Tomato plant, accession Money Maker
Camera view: vertical (180 deg); turntable rotation: 30 degrees
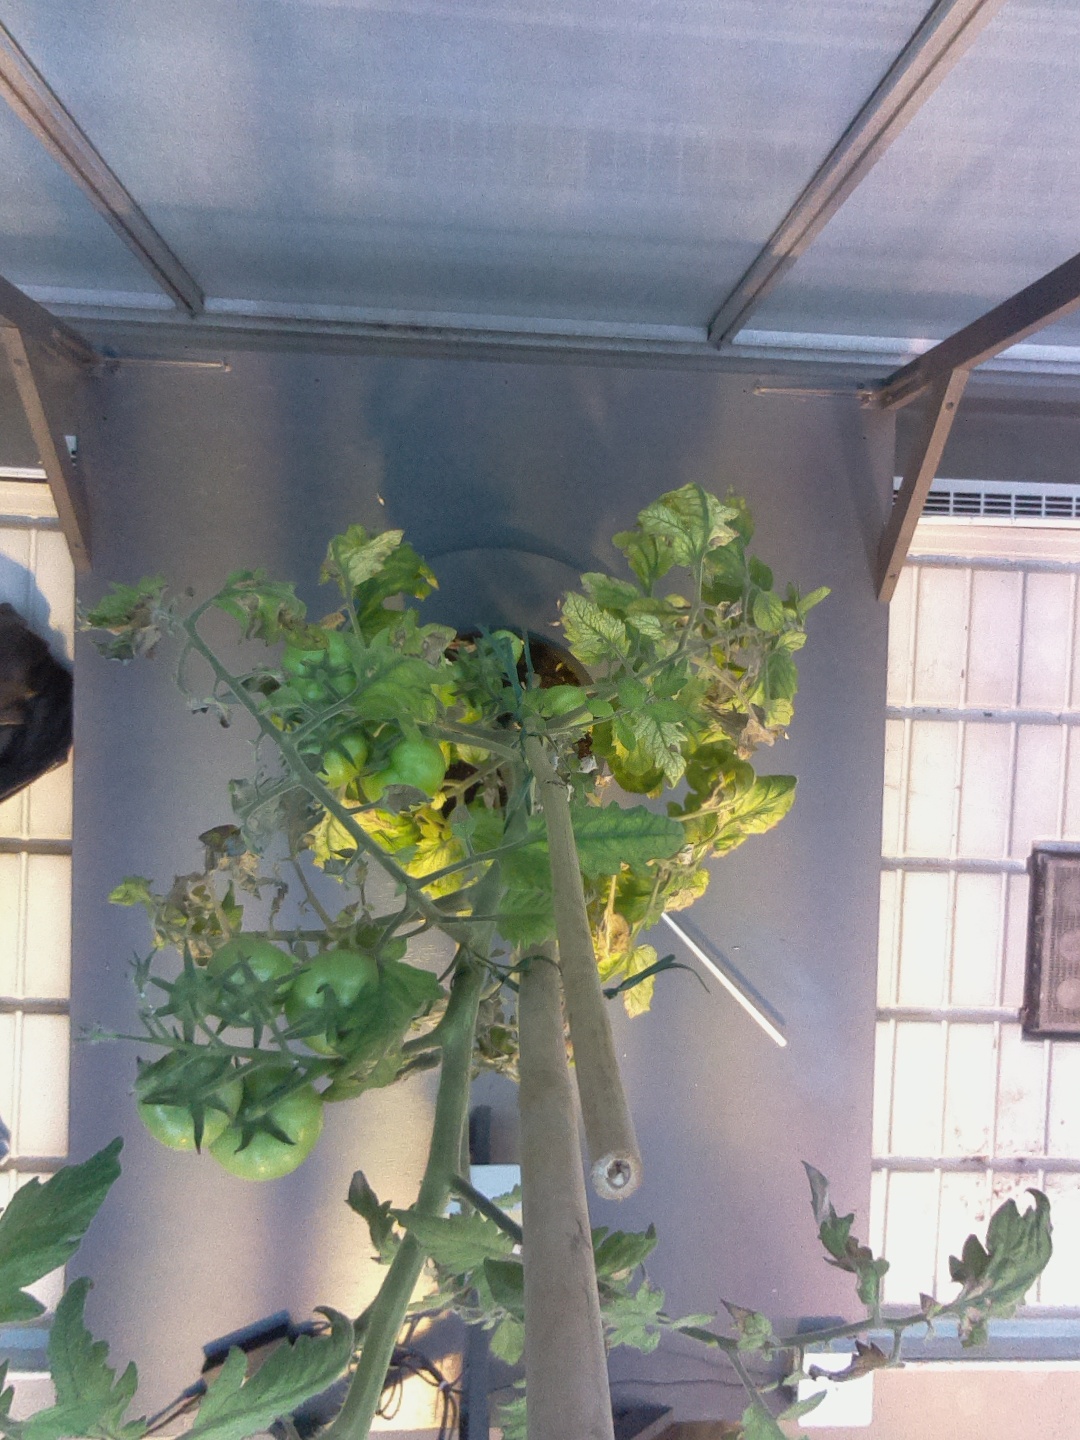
BBCH growth stage 75: 50%-60% of final fruit size